Sutton Place, Surrey

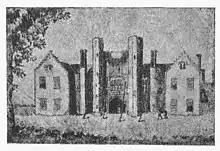
Original north wing containing gatehouse, demolished 1782, drawing made in 1779

At Sutton, the defensive towers and turrets of the old castles and fortified manors have been reduced to mere pilasters, covered with decorative terracotta, caricatures of their former selves, perhaps as symbols of a deliberate rejection of defensive elements by Weston. The symbolism of the short stretch of crenellated parapet on the roofline above the front-door, one of the most potent aspects of the old defensive fortress, has been disarmed and cancelled-out by the almost jarring sight of a covering of yet more playful amorini. A more deliberately dissonant juxtaposition would be hard to imagine, yet that is what Sir Richard ordered to be erected. Sutton is clearly a house with a message to proclaim, which would not have been, could not have been, missed by its visitors.